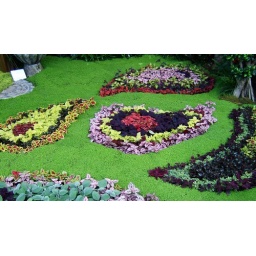
College of Brighton &amp;amp; Hove - silver gilt medal. The plants in the paisley pattern are Coleus.